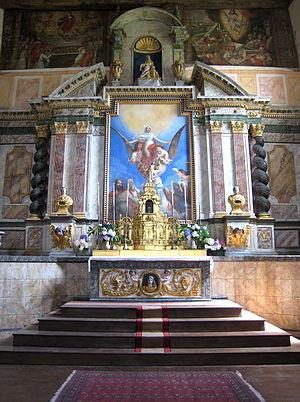
Mortemart est une commune française située dans le département de la Haute-Vienne, en région Nouvelle-Aquitaine.